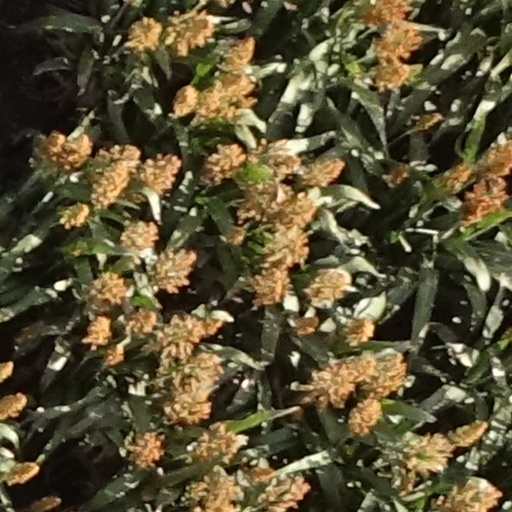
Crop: sorghum